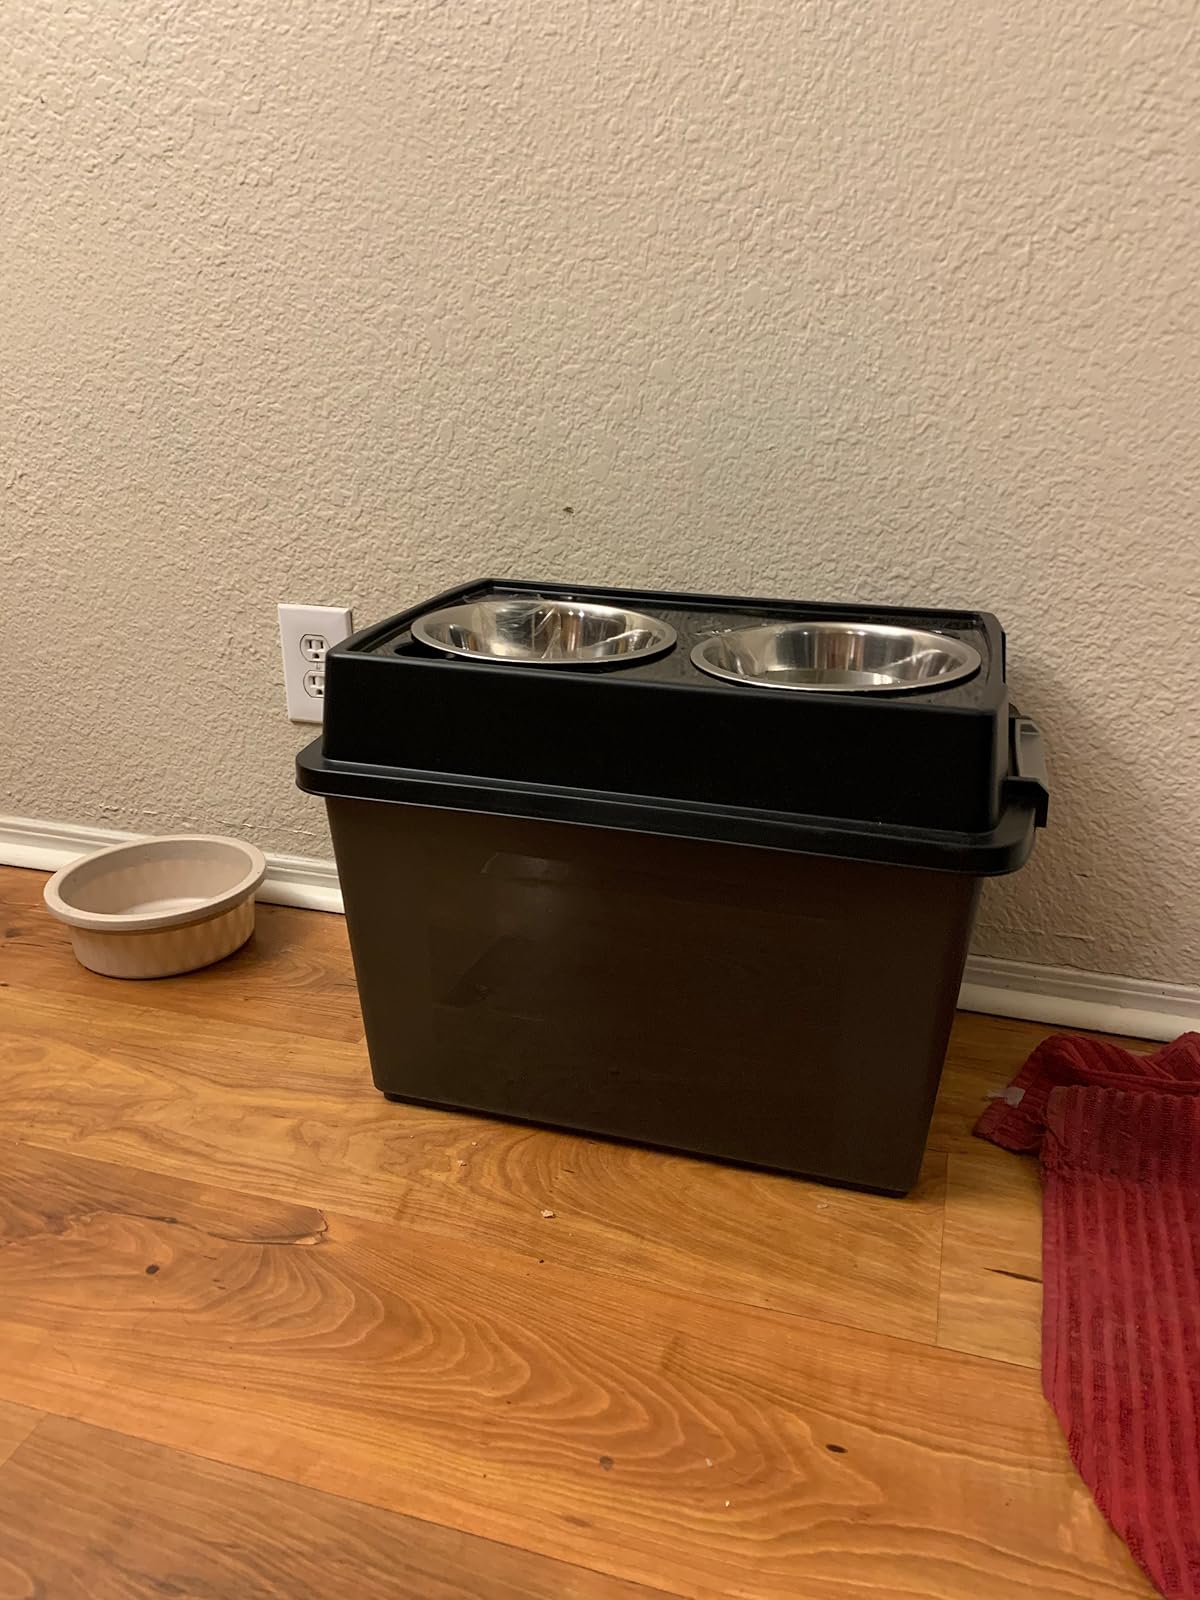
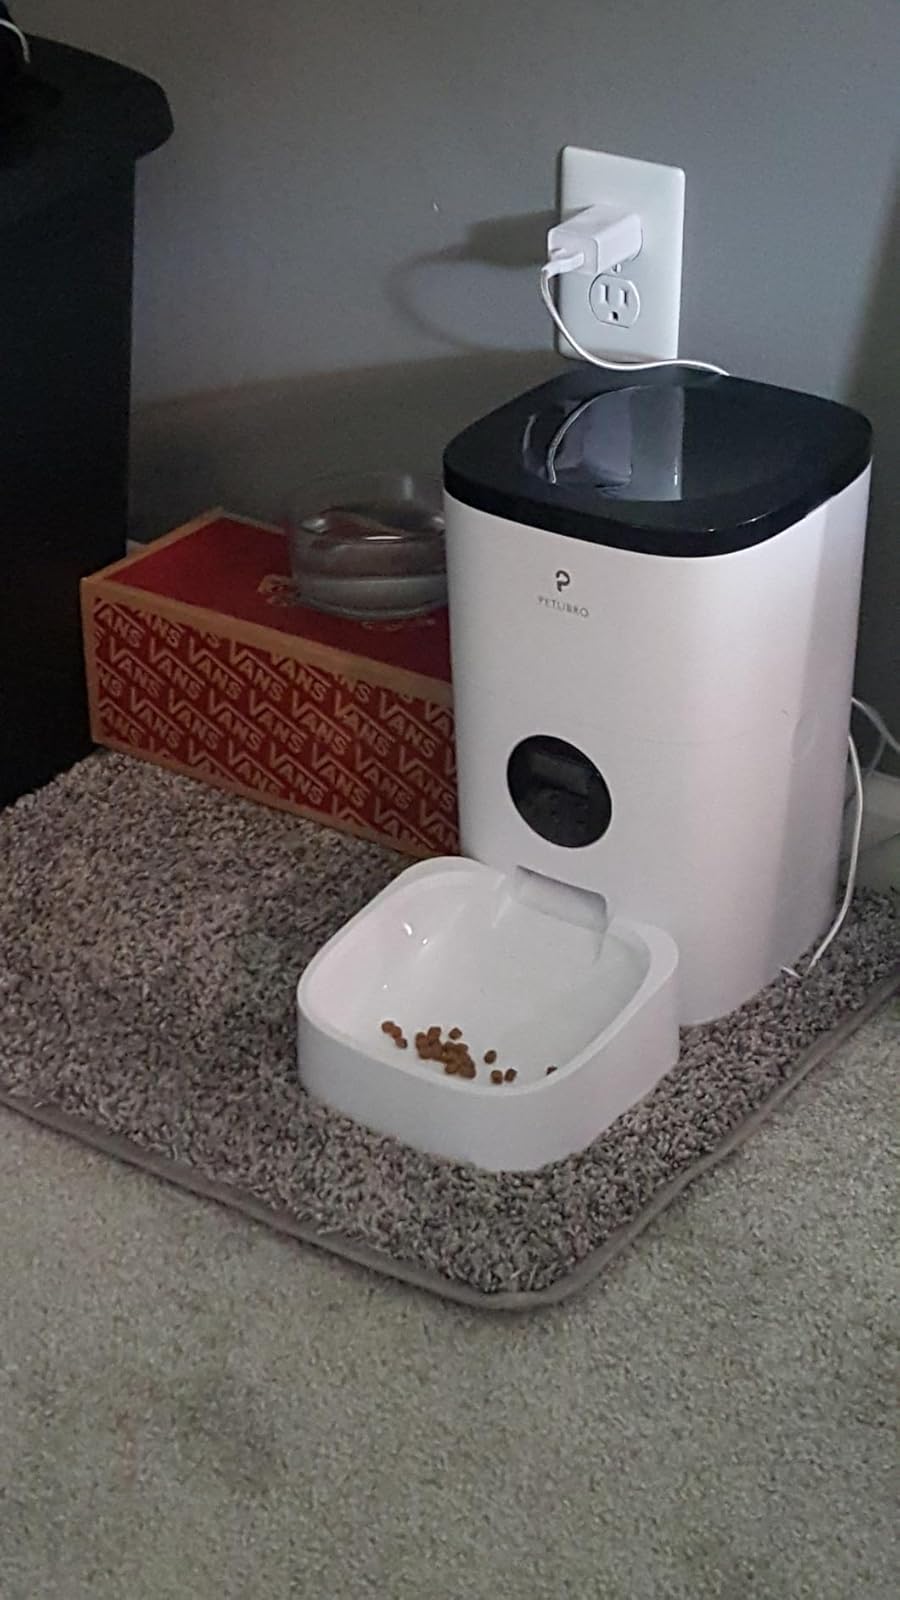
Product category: items_feeder
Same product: no